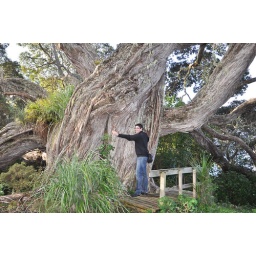
Largest Pohutukawa tree in the world - over the water at Butler Point Whaling Museum